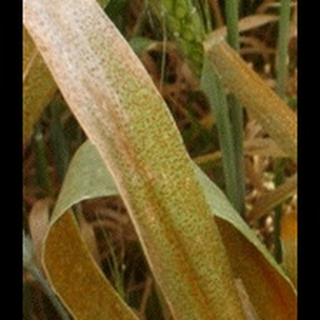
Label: wheat_brown_rust